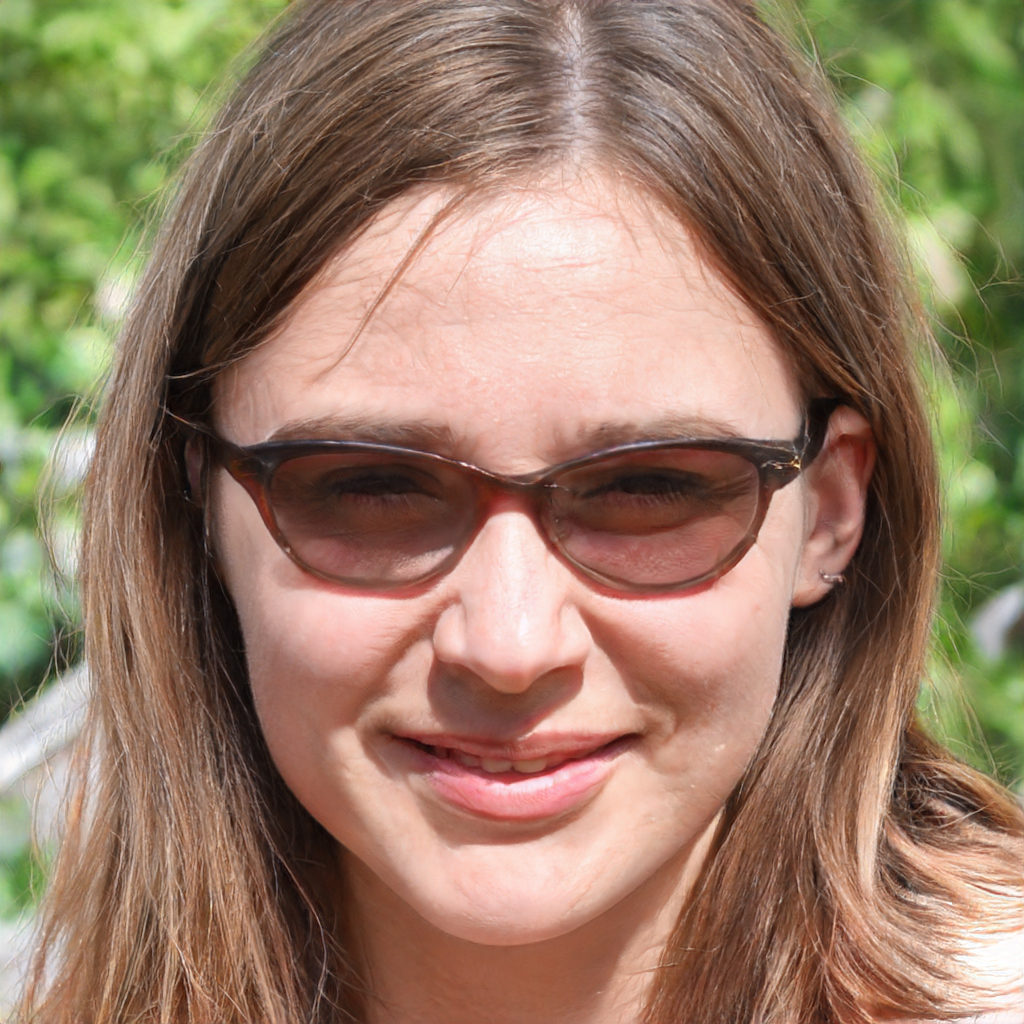
Gender: Female